Our Lady of Peñafrancia

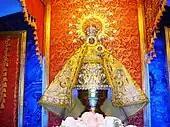
Our Lady of Peñafrancia replica at the Catholic Church-owned San Juan de Dios Hospital.

In 1960, the first Archbishop of Caceres, Pedro P. Santos, dreamt of building a new and bigger church to be a basilica and permanent sanctuary of the Lady of Peñafrancia in Bicol. The task was assumed by his successor, Teopisto V. Alberto.